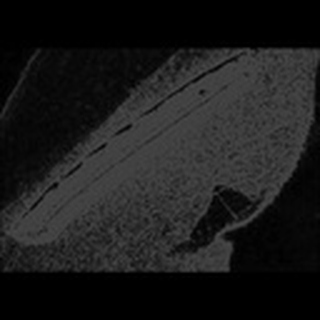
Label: cotton_army_worm